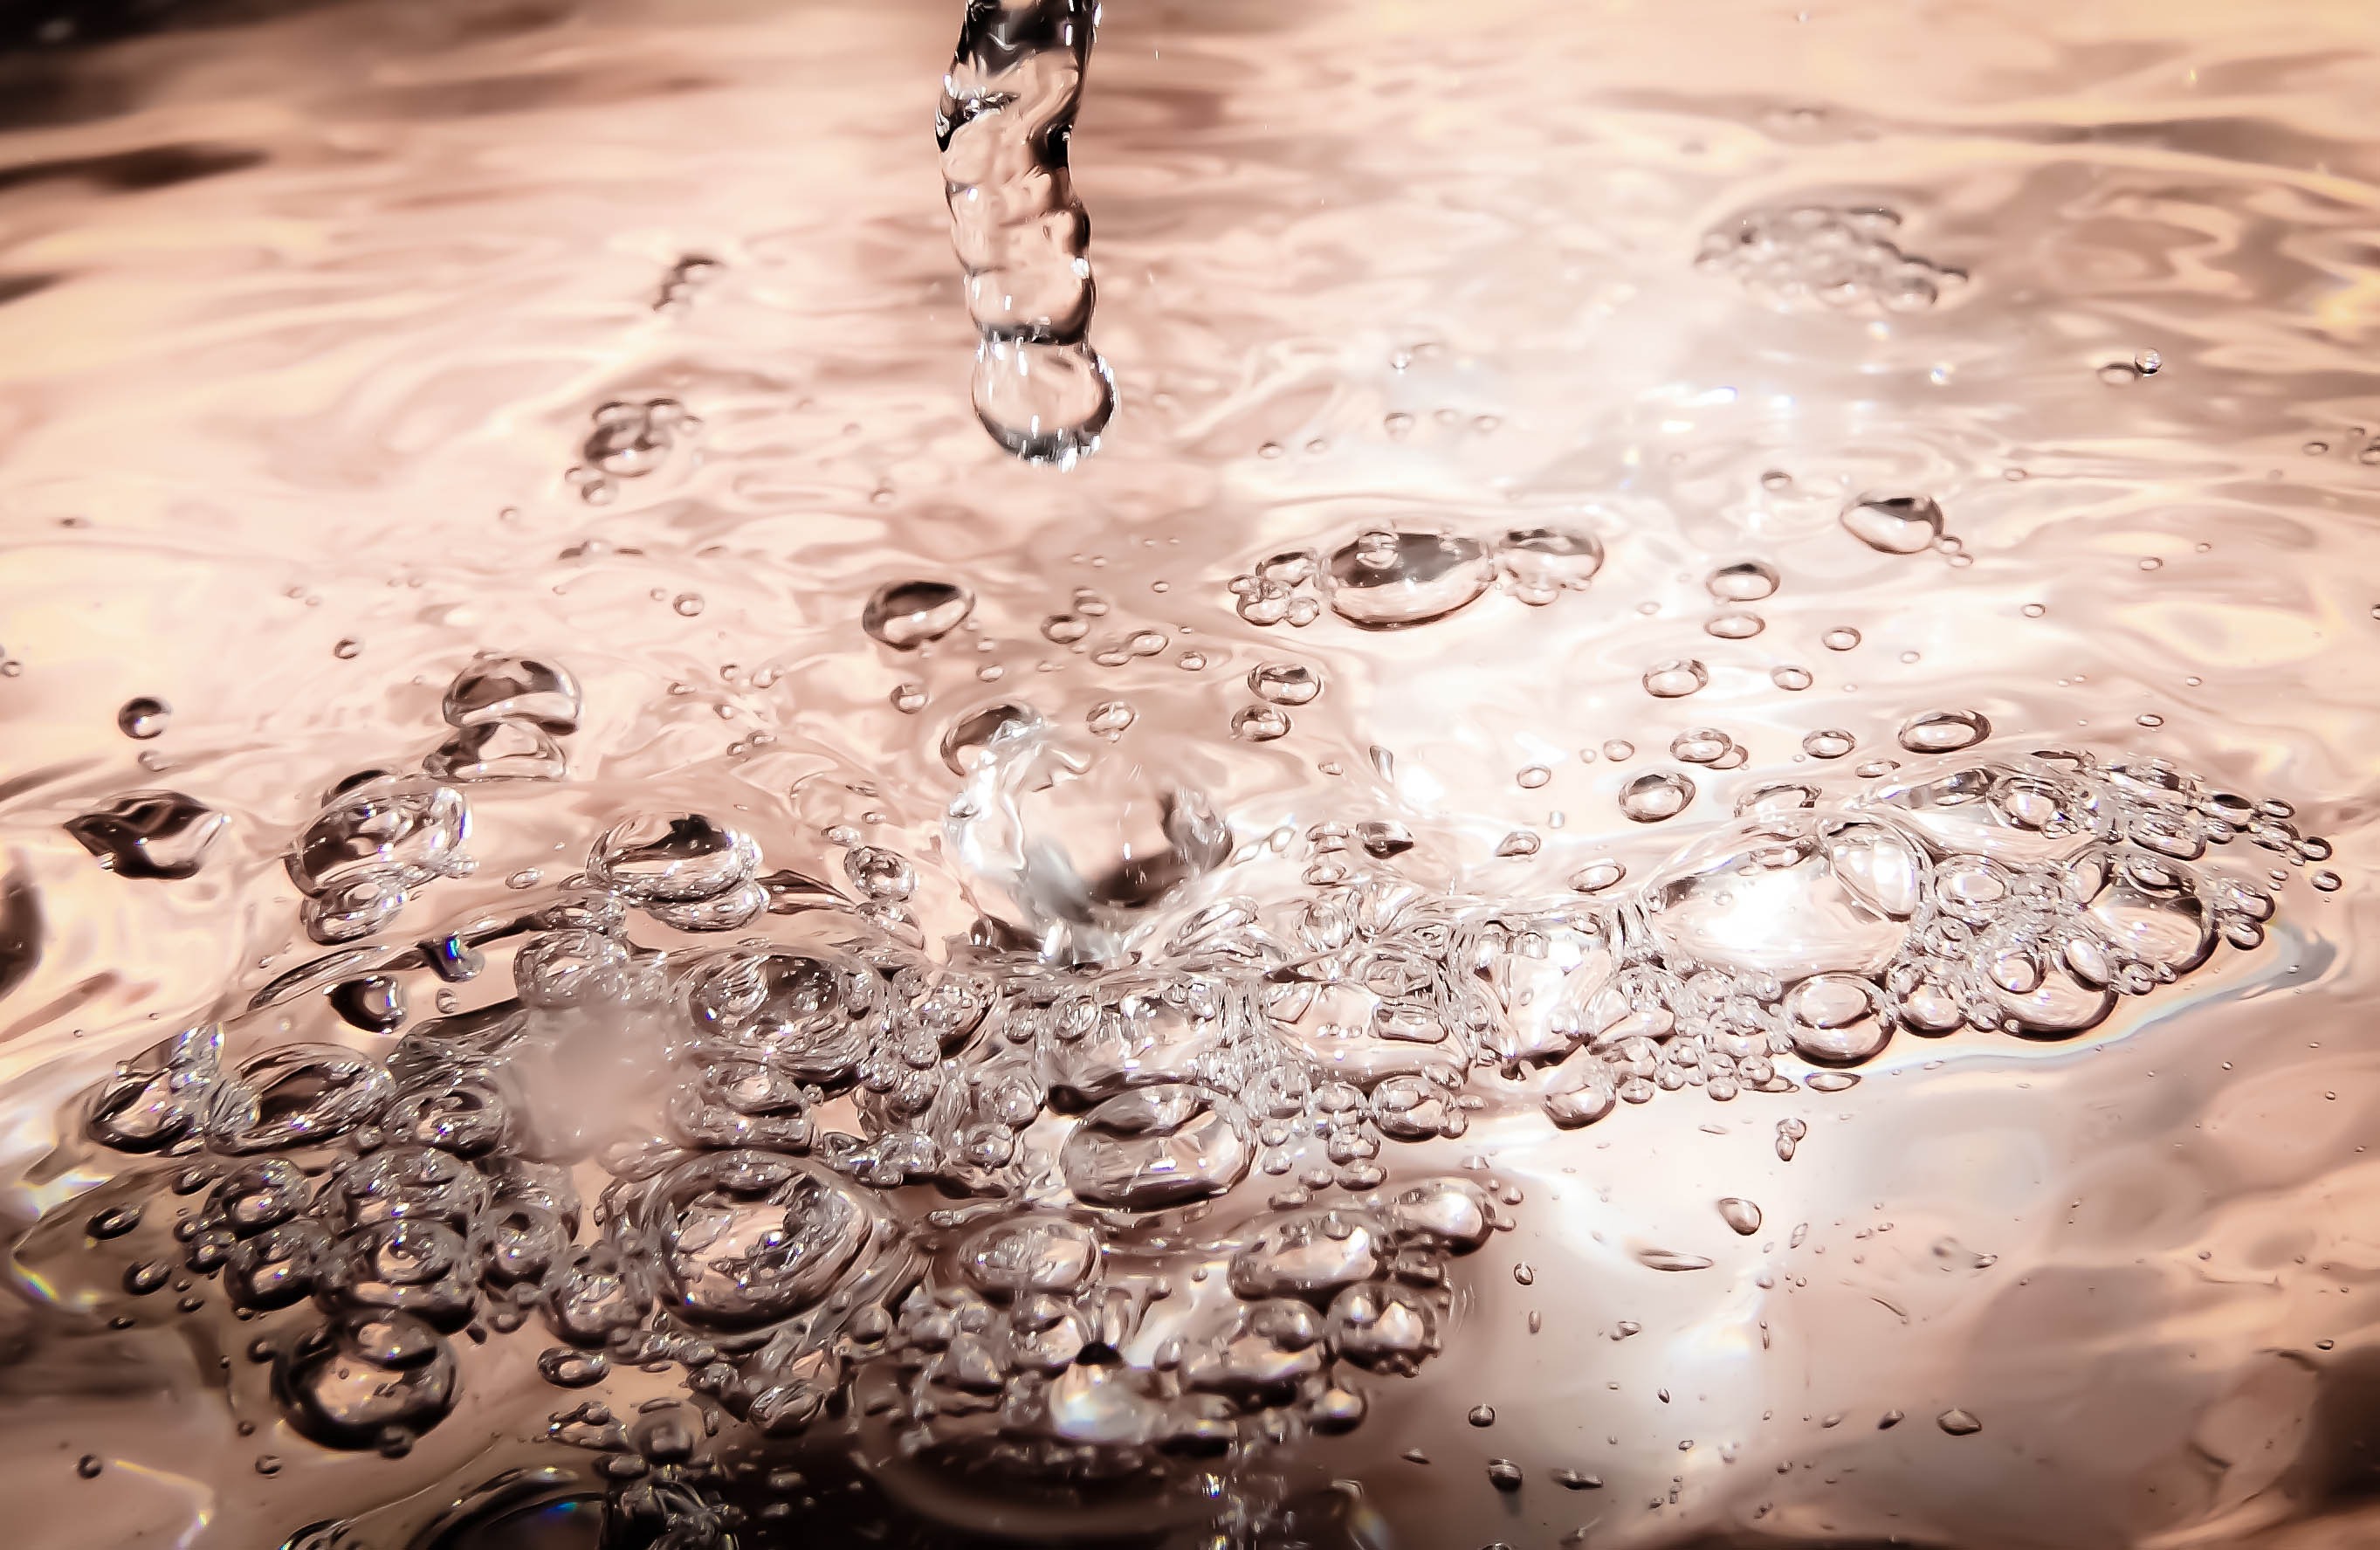
water, reflection, macro, material, close up, art, bubbles, macro photography